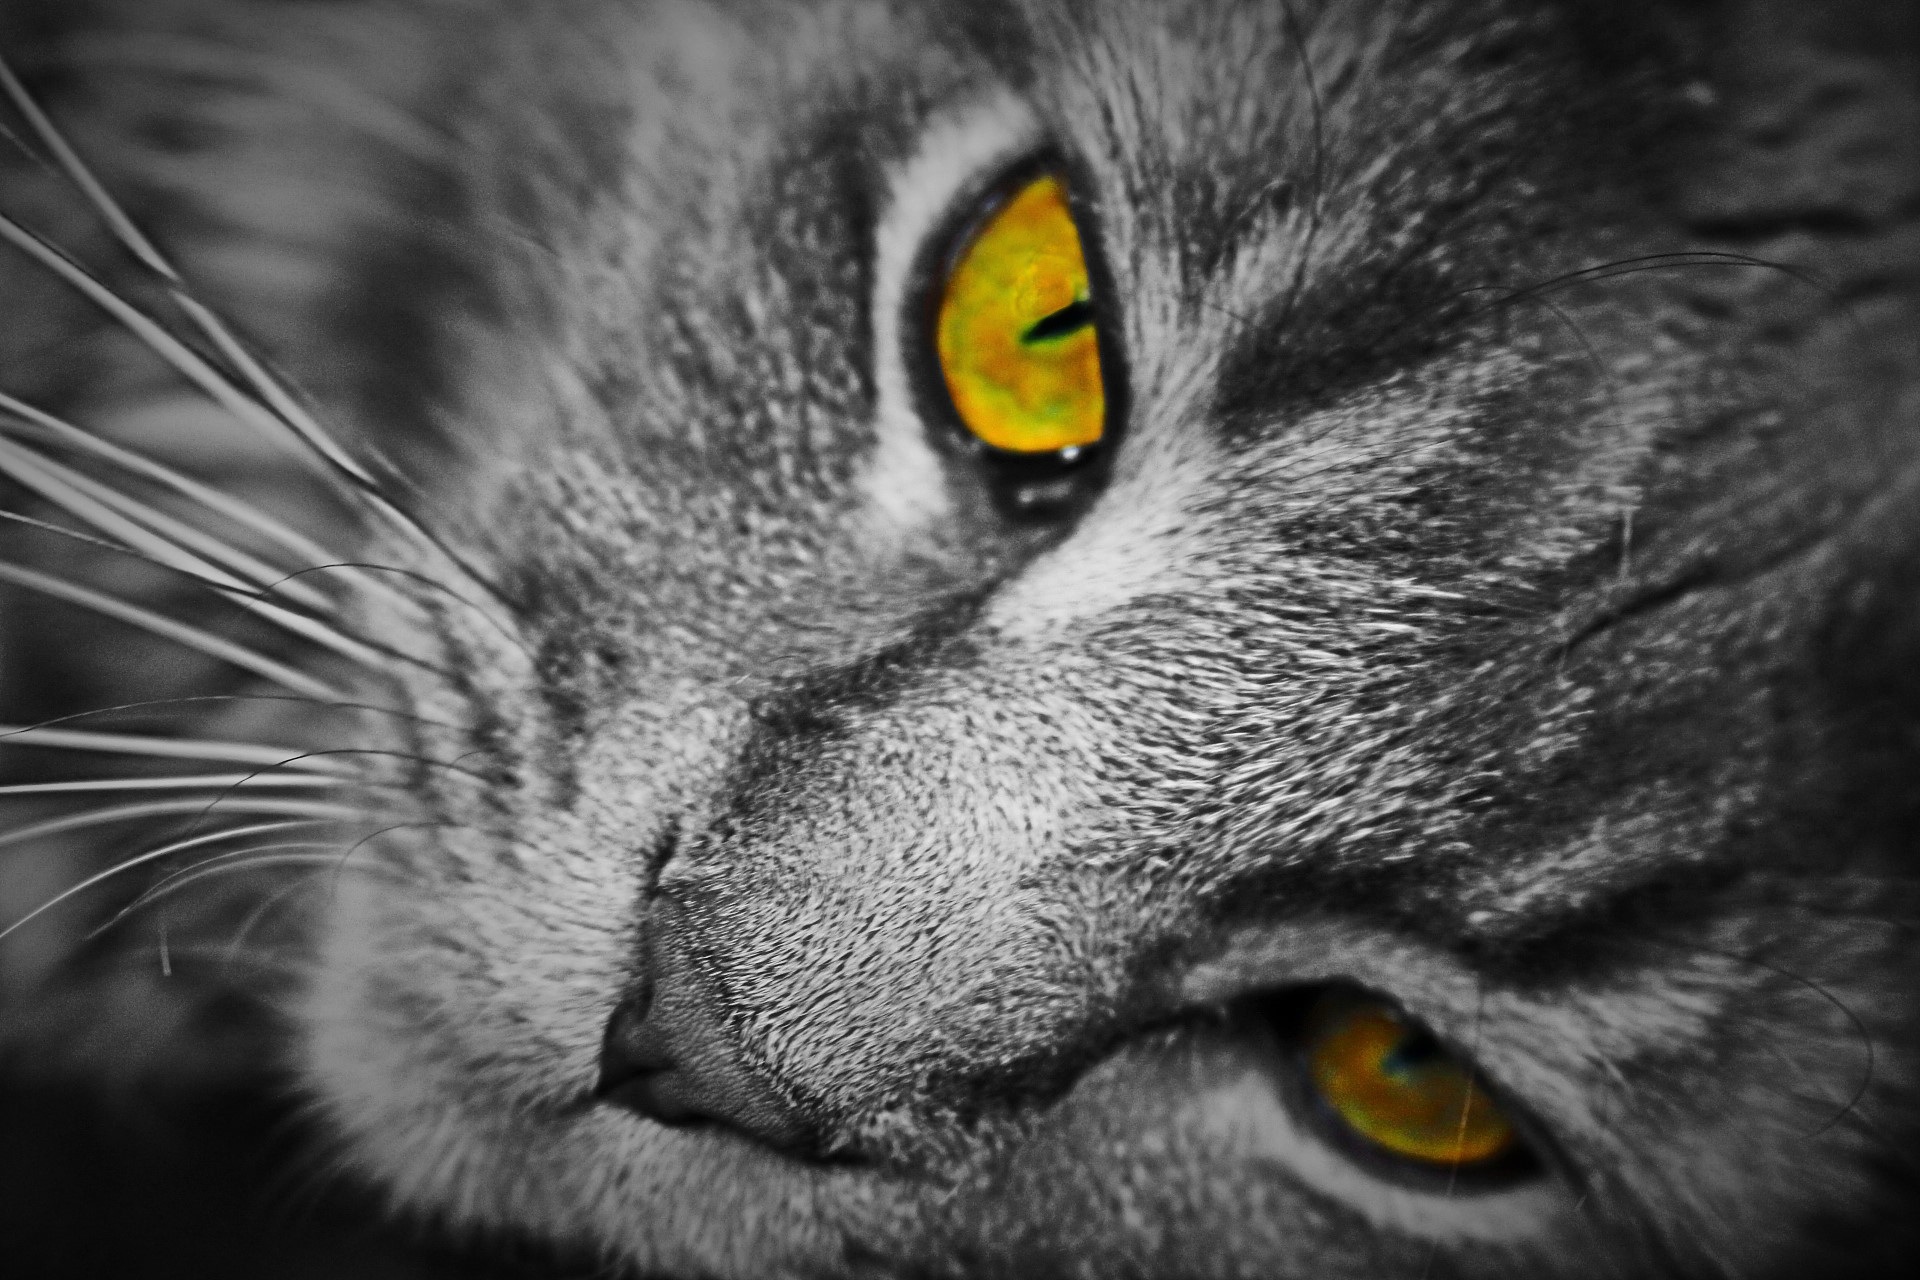
black and white, sweet, view, animal, cute, pet, cat, mammal, black cat, black, monochrome, close, black white, playful, close up, nose, whiskers, snout, eye, adidas, head, vertebrate, mieze, attention, domestic cat, cute cat, cat face, young cat, cat's eyes, cat portrait, datailaufnahme, feel at home, exhausted, european shorthair, chartreux, monochrome photography, korat, small to medium sized cats, cat like mammal, domestic short haired cat